NODAPL

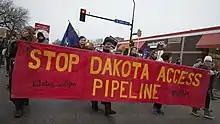
Protesters walking the streets to protest the proposed construction of the Dakota Access Pipeline

The pipeline's impact on the environment has been controversial. A number of Native Americans in Iowa and the Dakotas, including the Meskwaki and several Sioux tribal nations, have opposed the pipeline under the assertion that it would threaten sacred burial grounds as well as the quality of water in the area. A protest at the pipeline site in North Dakota near the Standing Rock Indian Reservation drew international attention shortly after the announcement of this project. In September 2016, construction workers bulldozed a section of land that the tribe had identified as sacred ground, and when protesters entered the area, security workers used attack dogs which bit at least six of the protesters. The incident was filmed and viewed by several million people on YouTube and other social media.